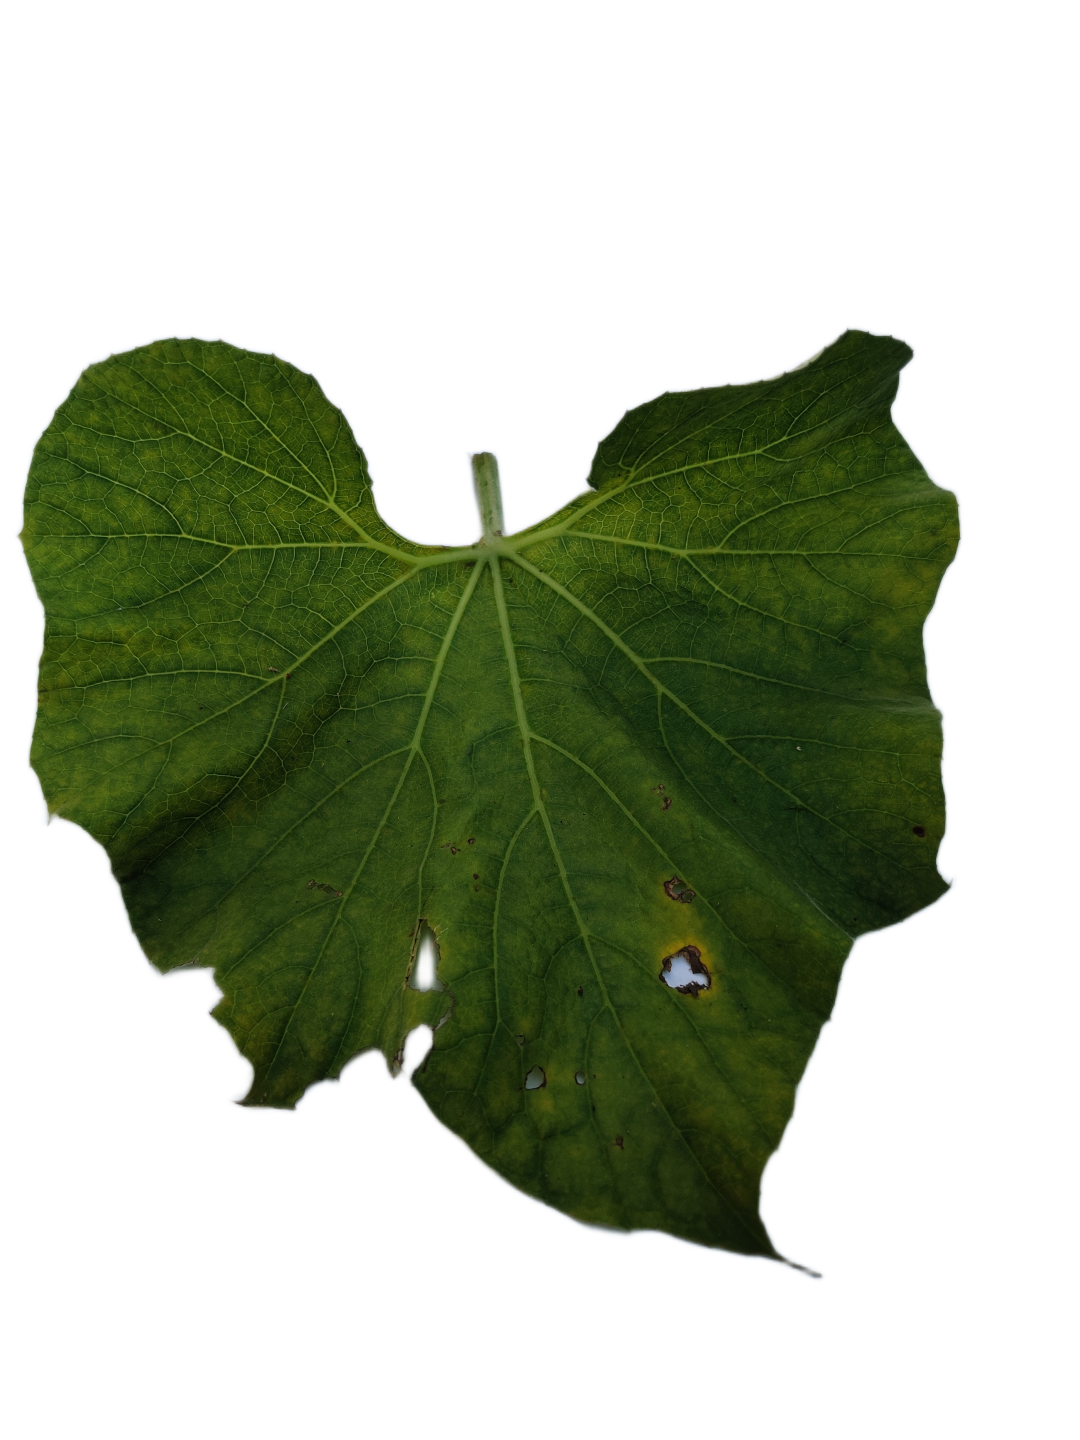
Crop: Bottle Gourd
Label: Healthy